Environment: real
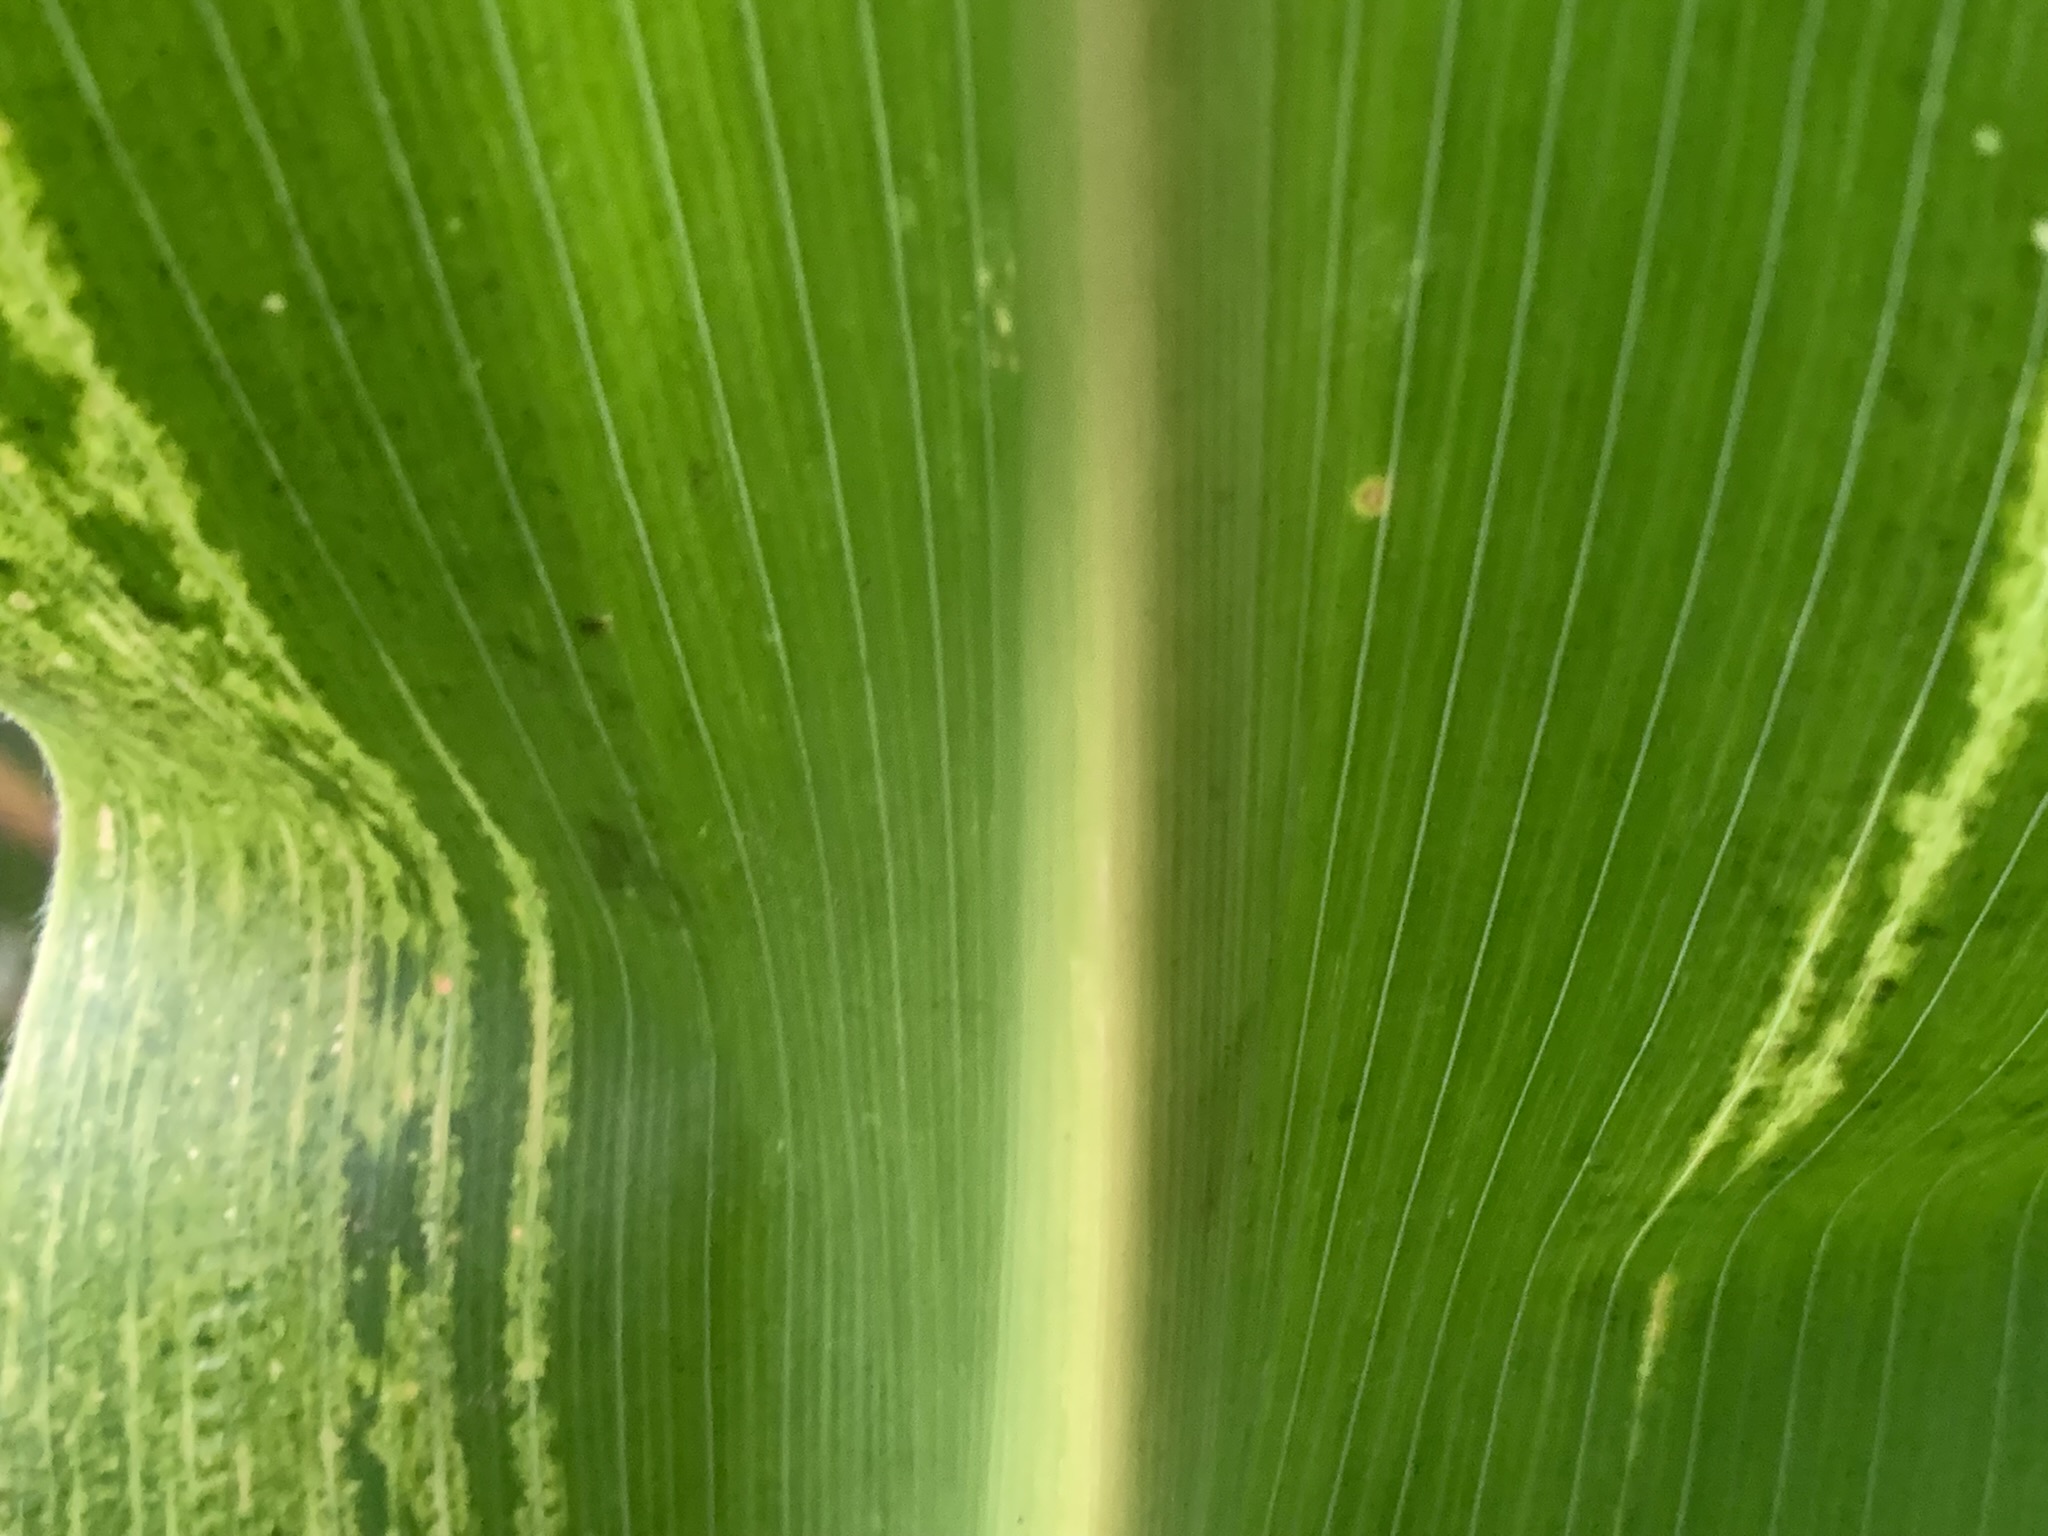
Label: lethal_necrosis